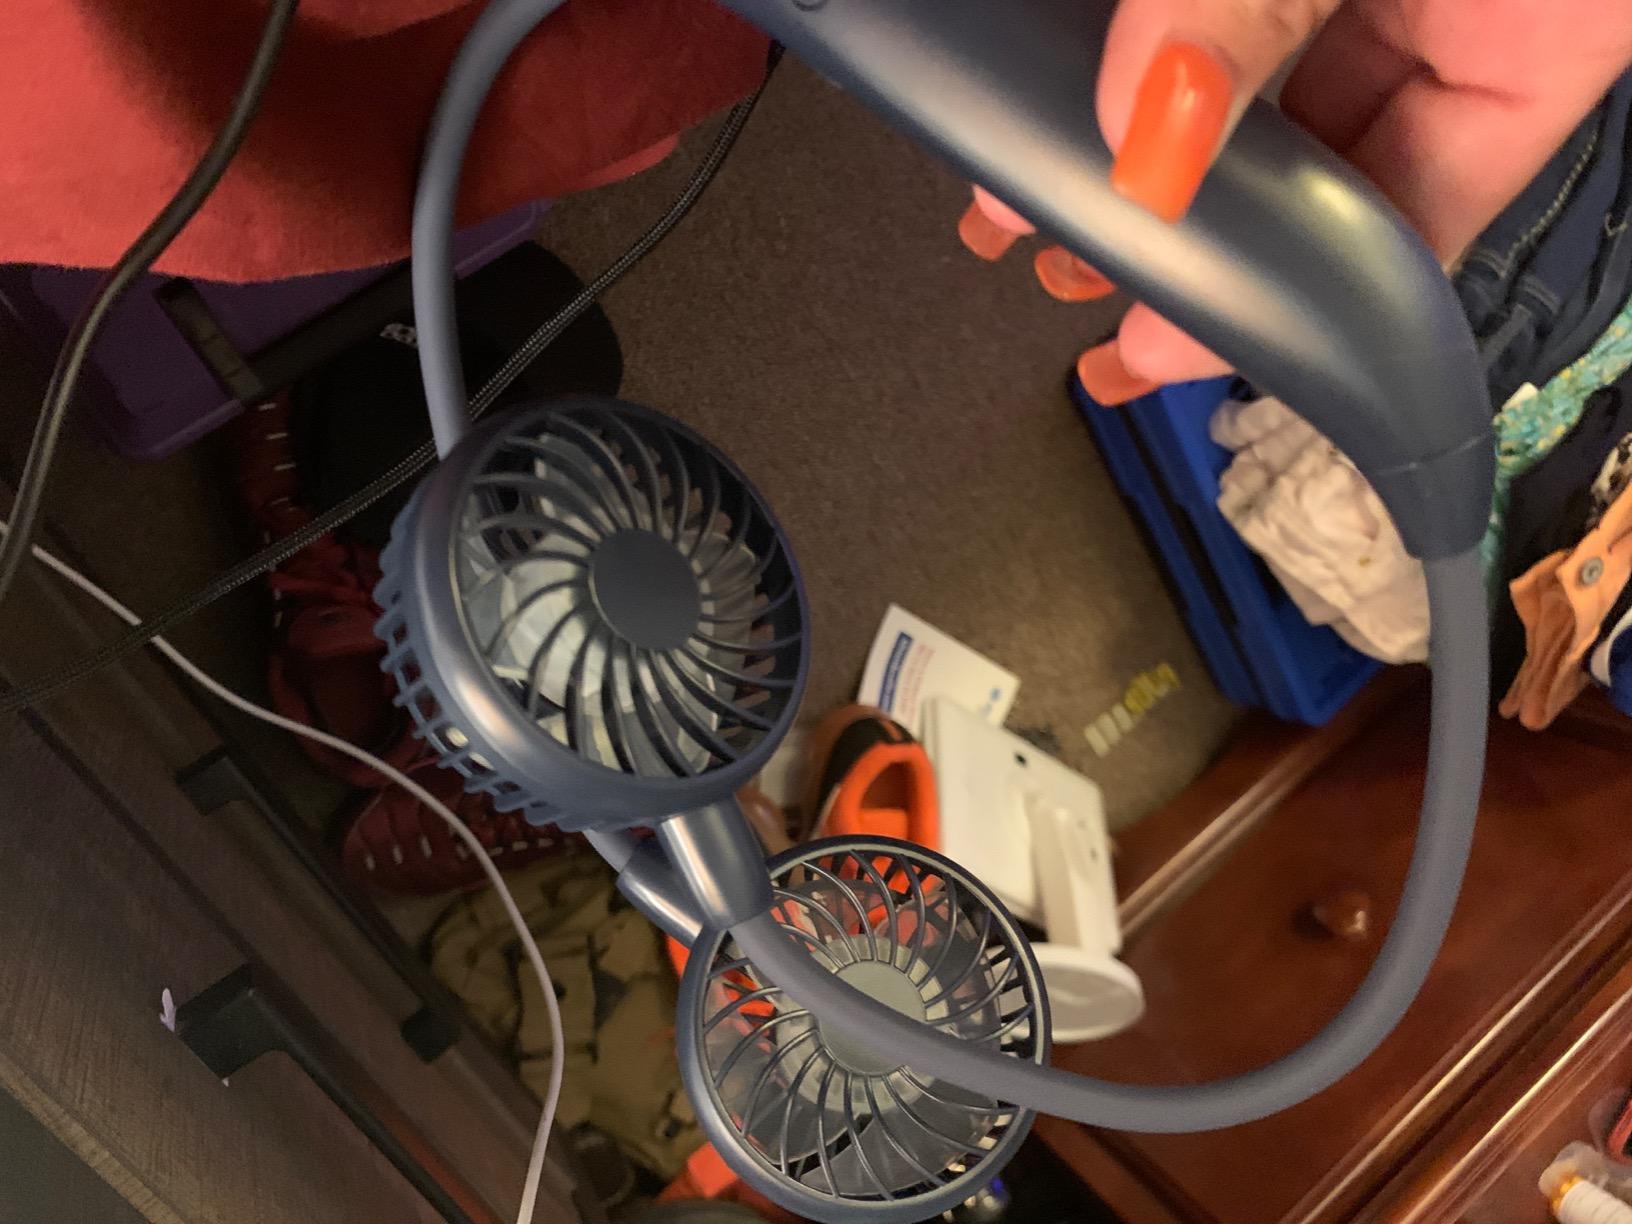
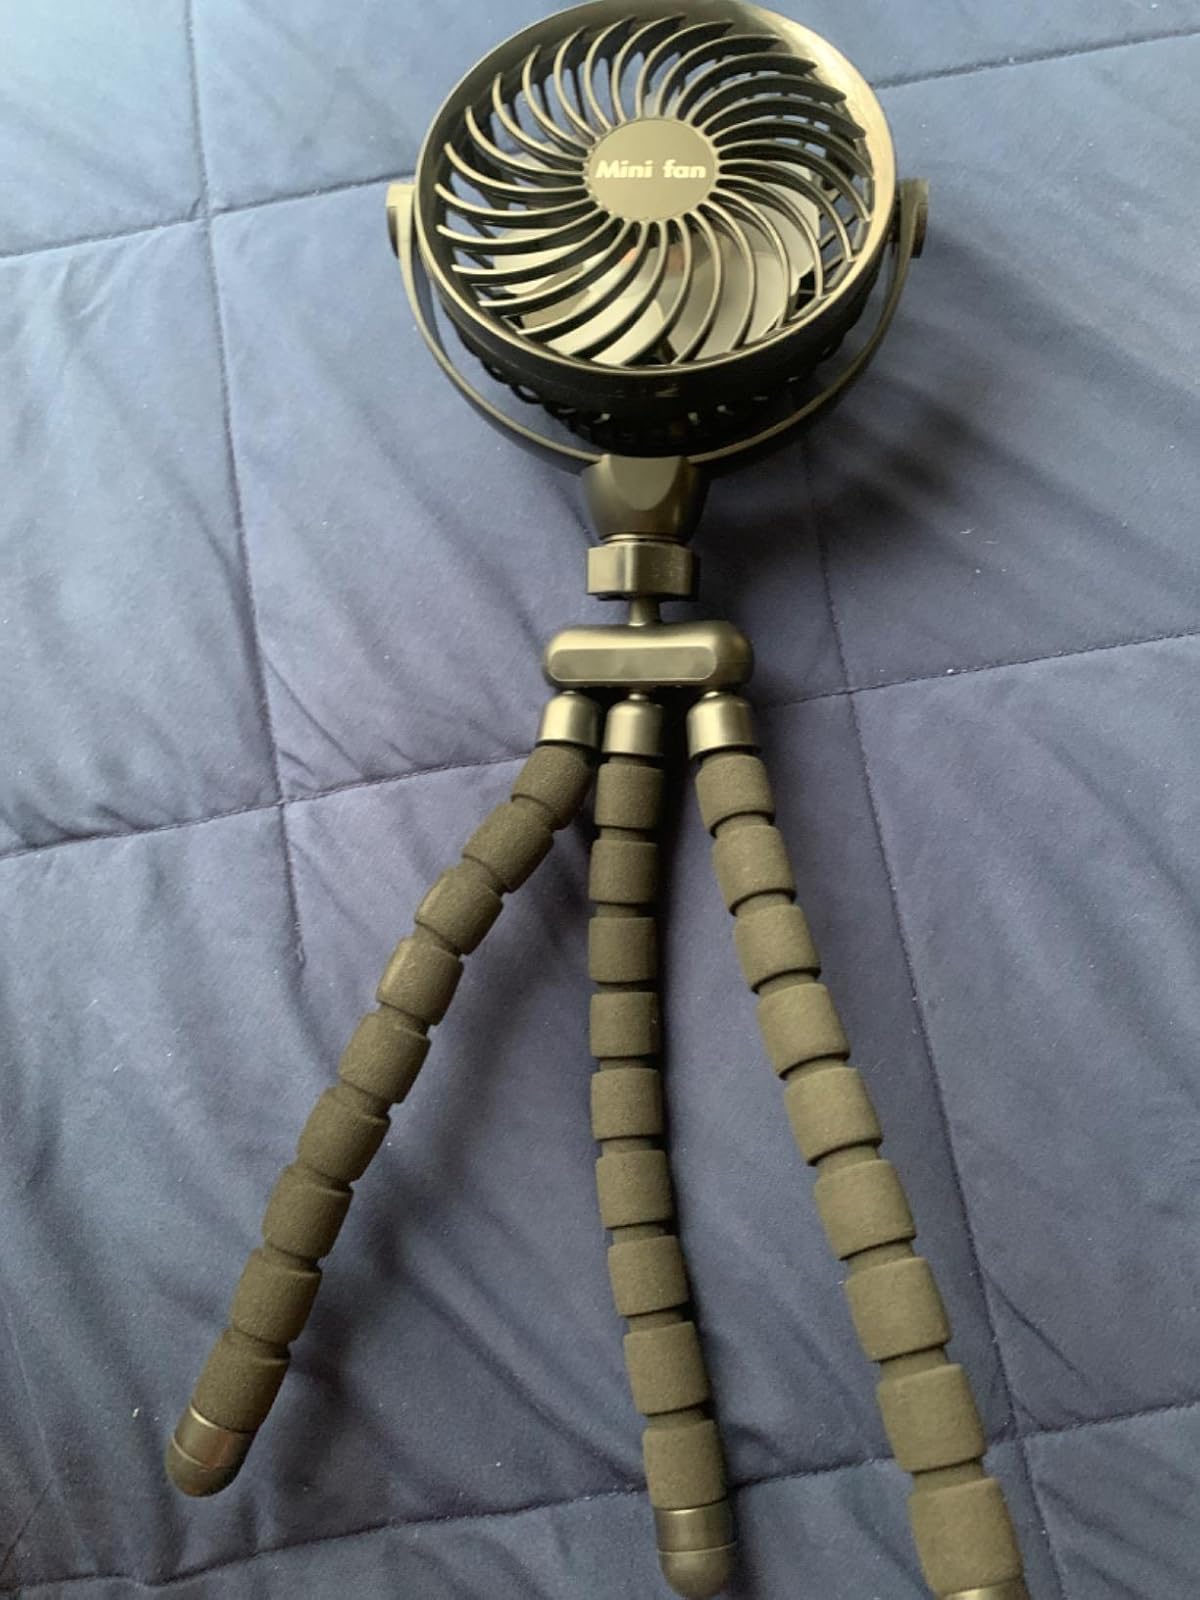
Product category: fan
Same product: no